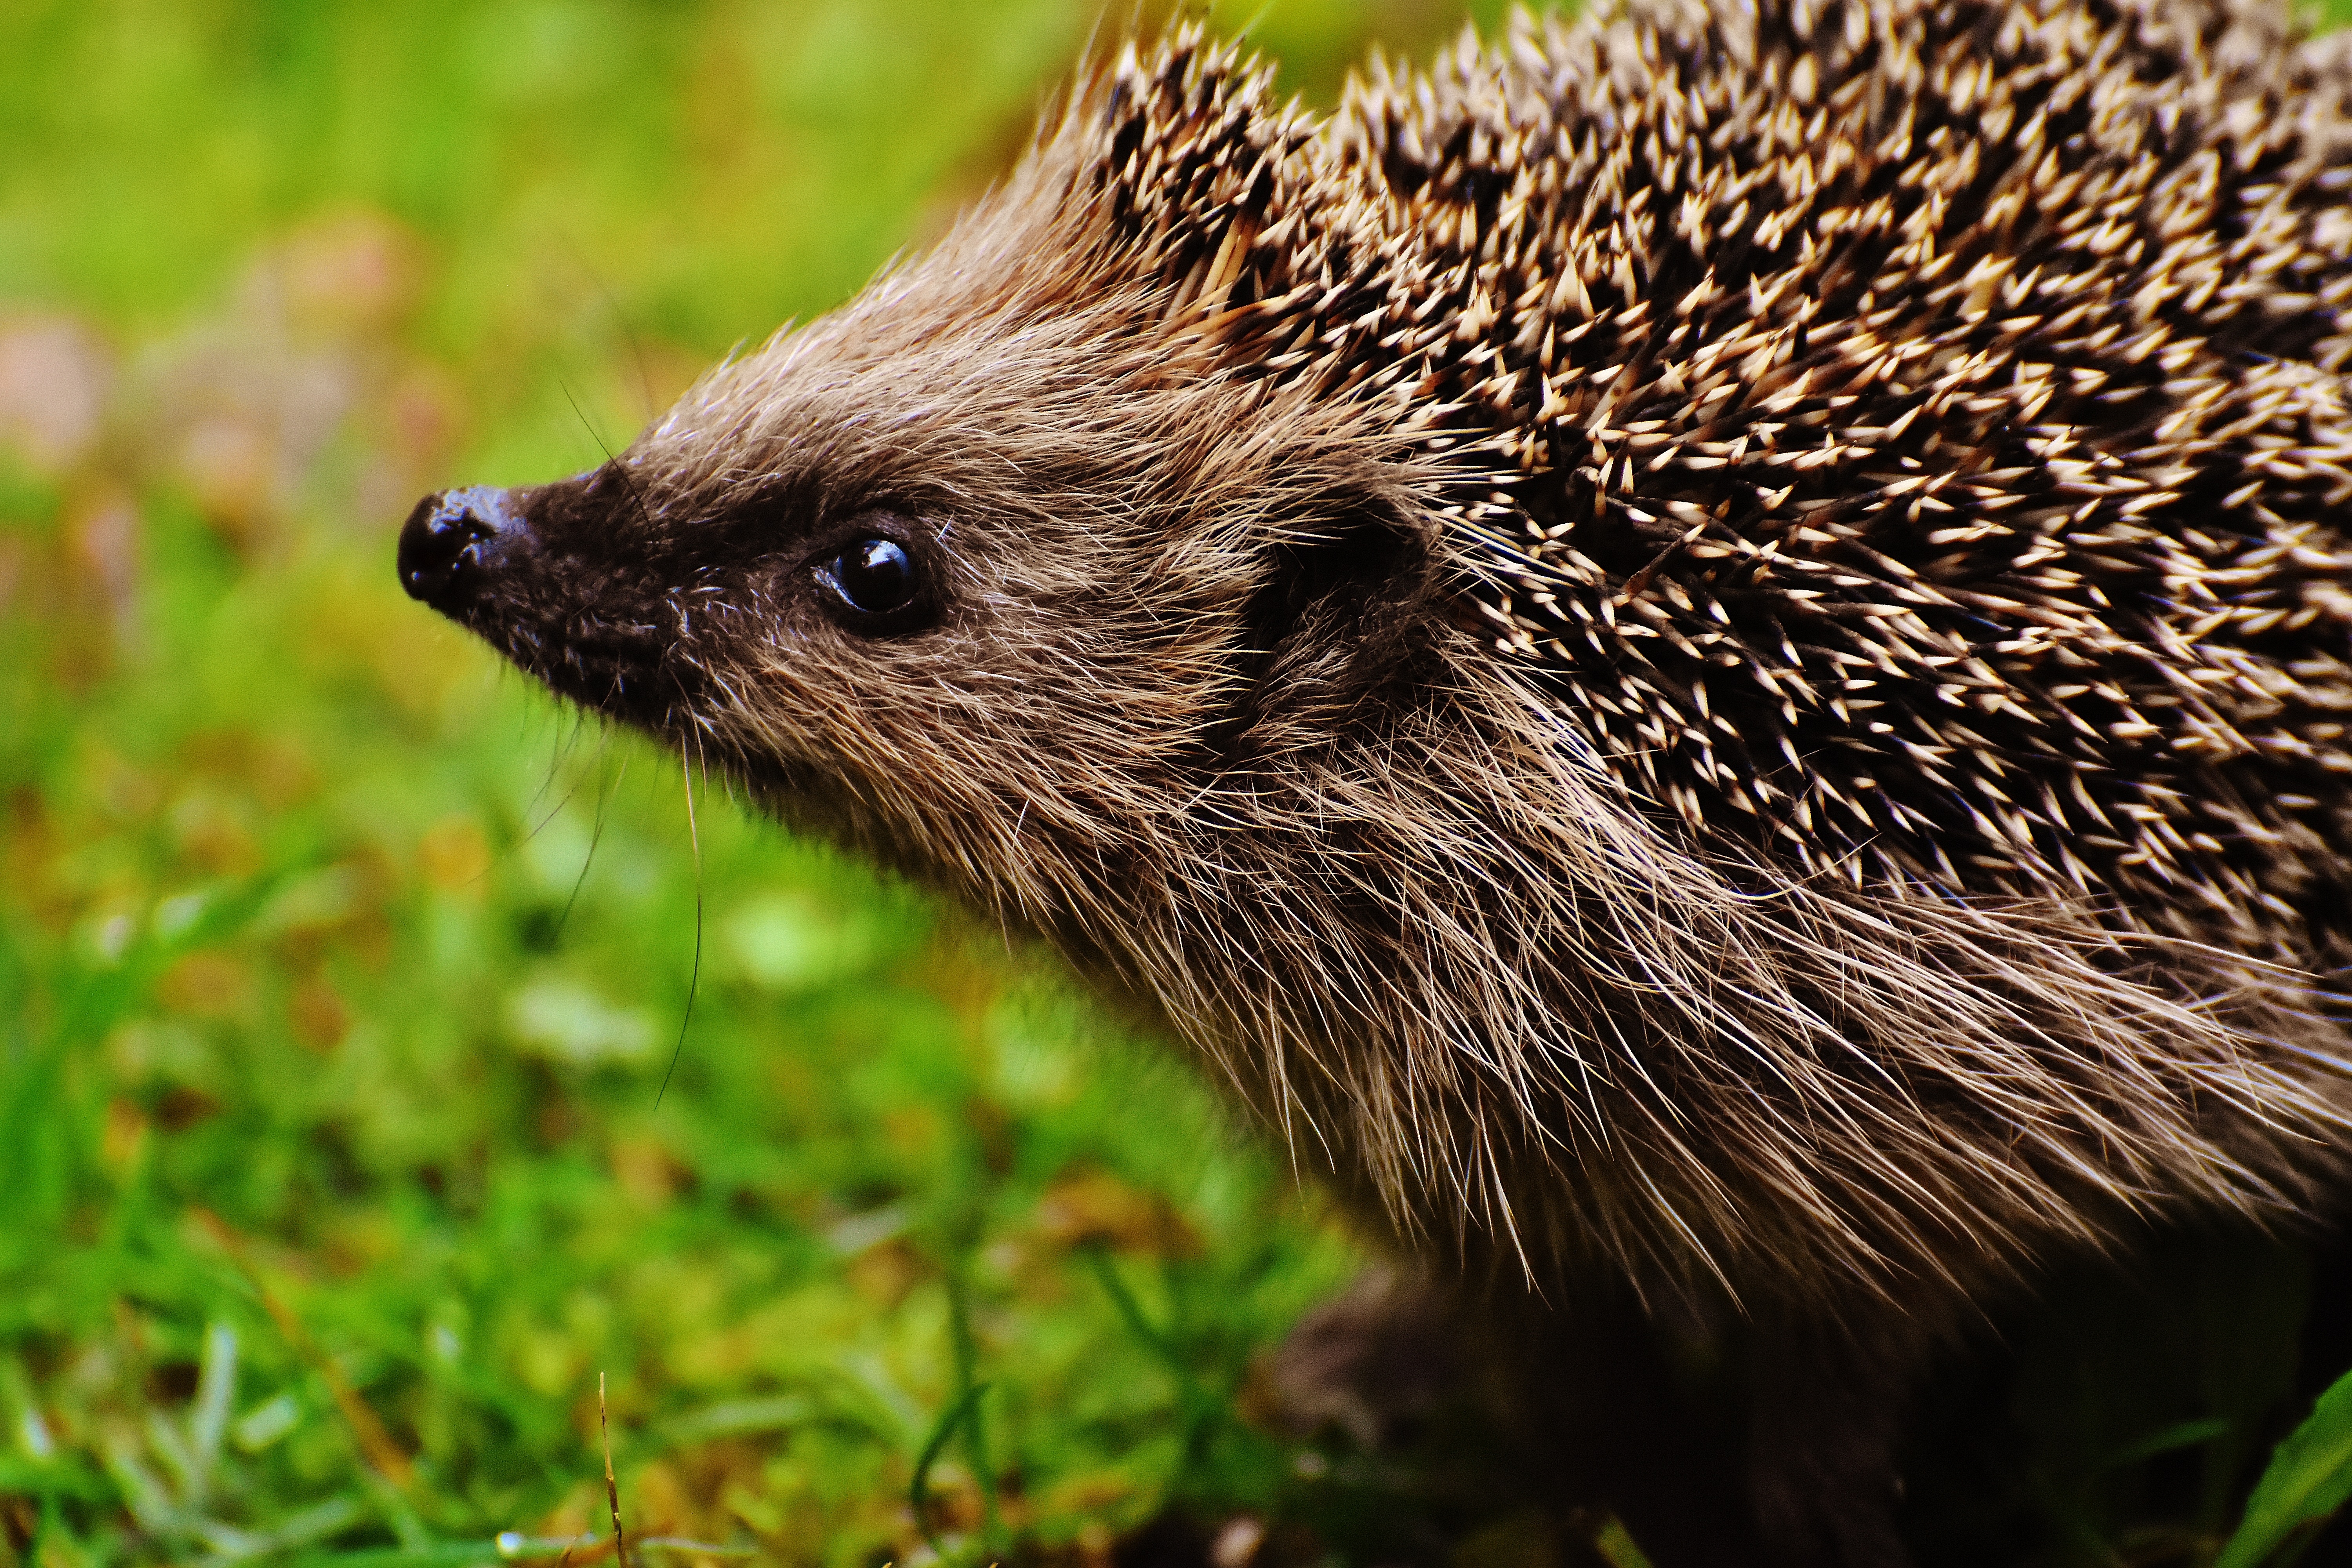
nature, prickly, animal, cute, wildlife, meal, autumn, mammal, garden, fauna, whiskers, hedgehog, vertebrate, nocturnal, animal world, foraging, crepuscular, spur, hedgehog child, young hedgehog, hannah, porcupine, echidna, erinaceidae, domesticated hedgehog